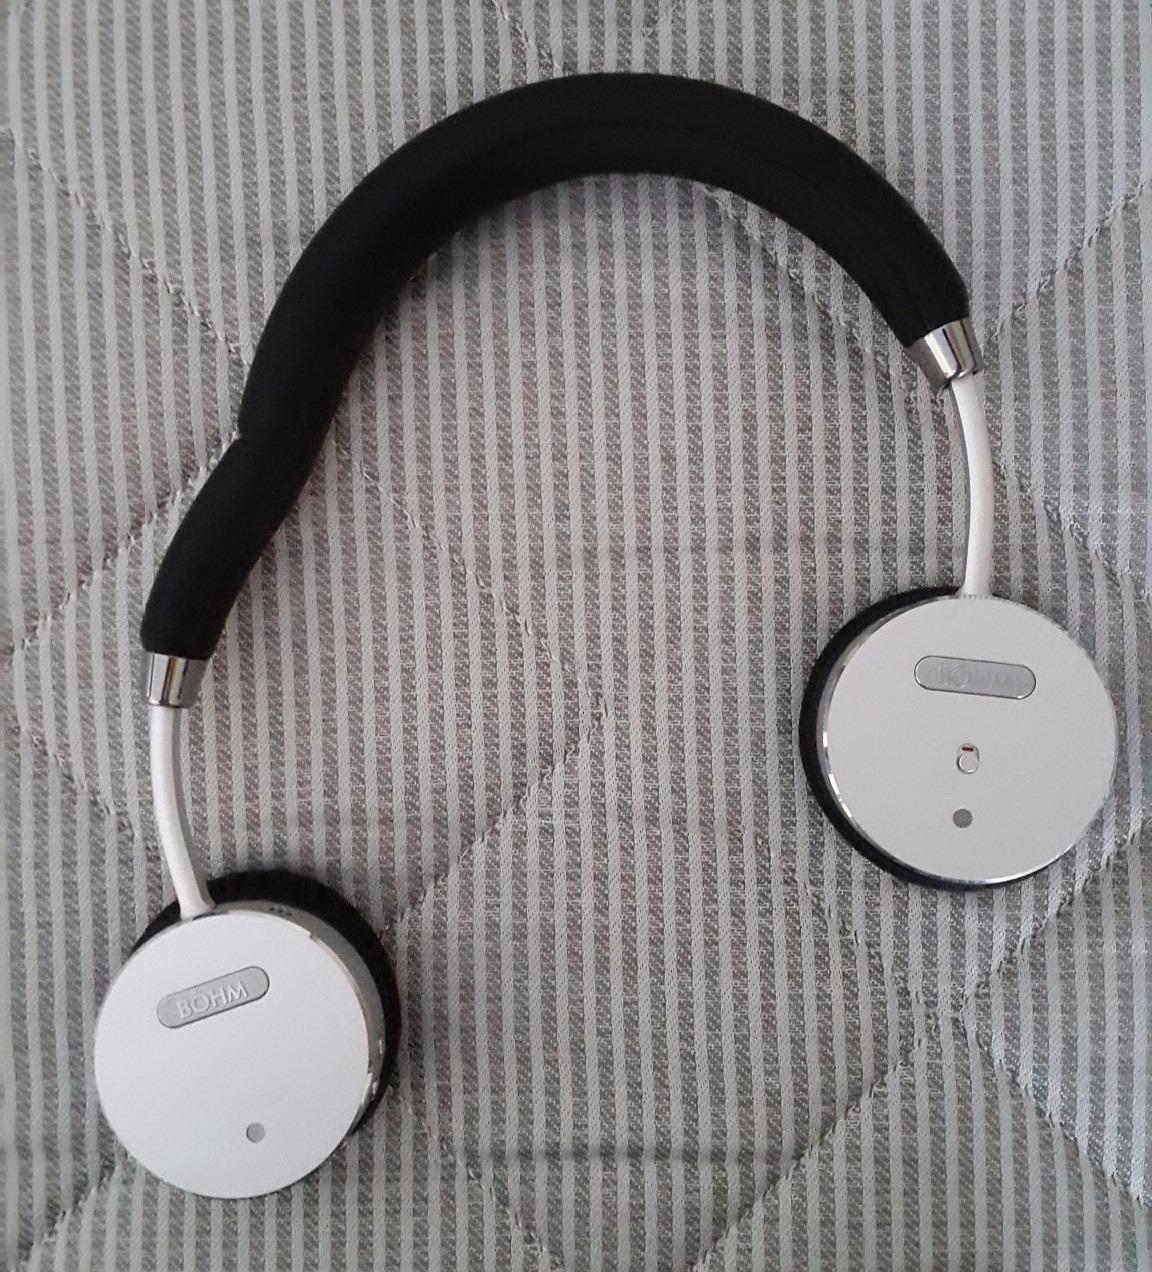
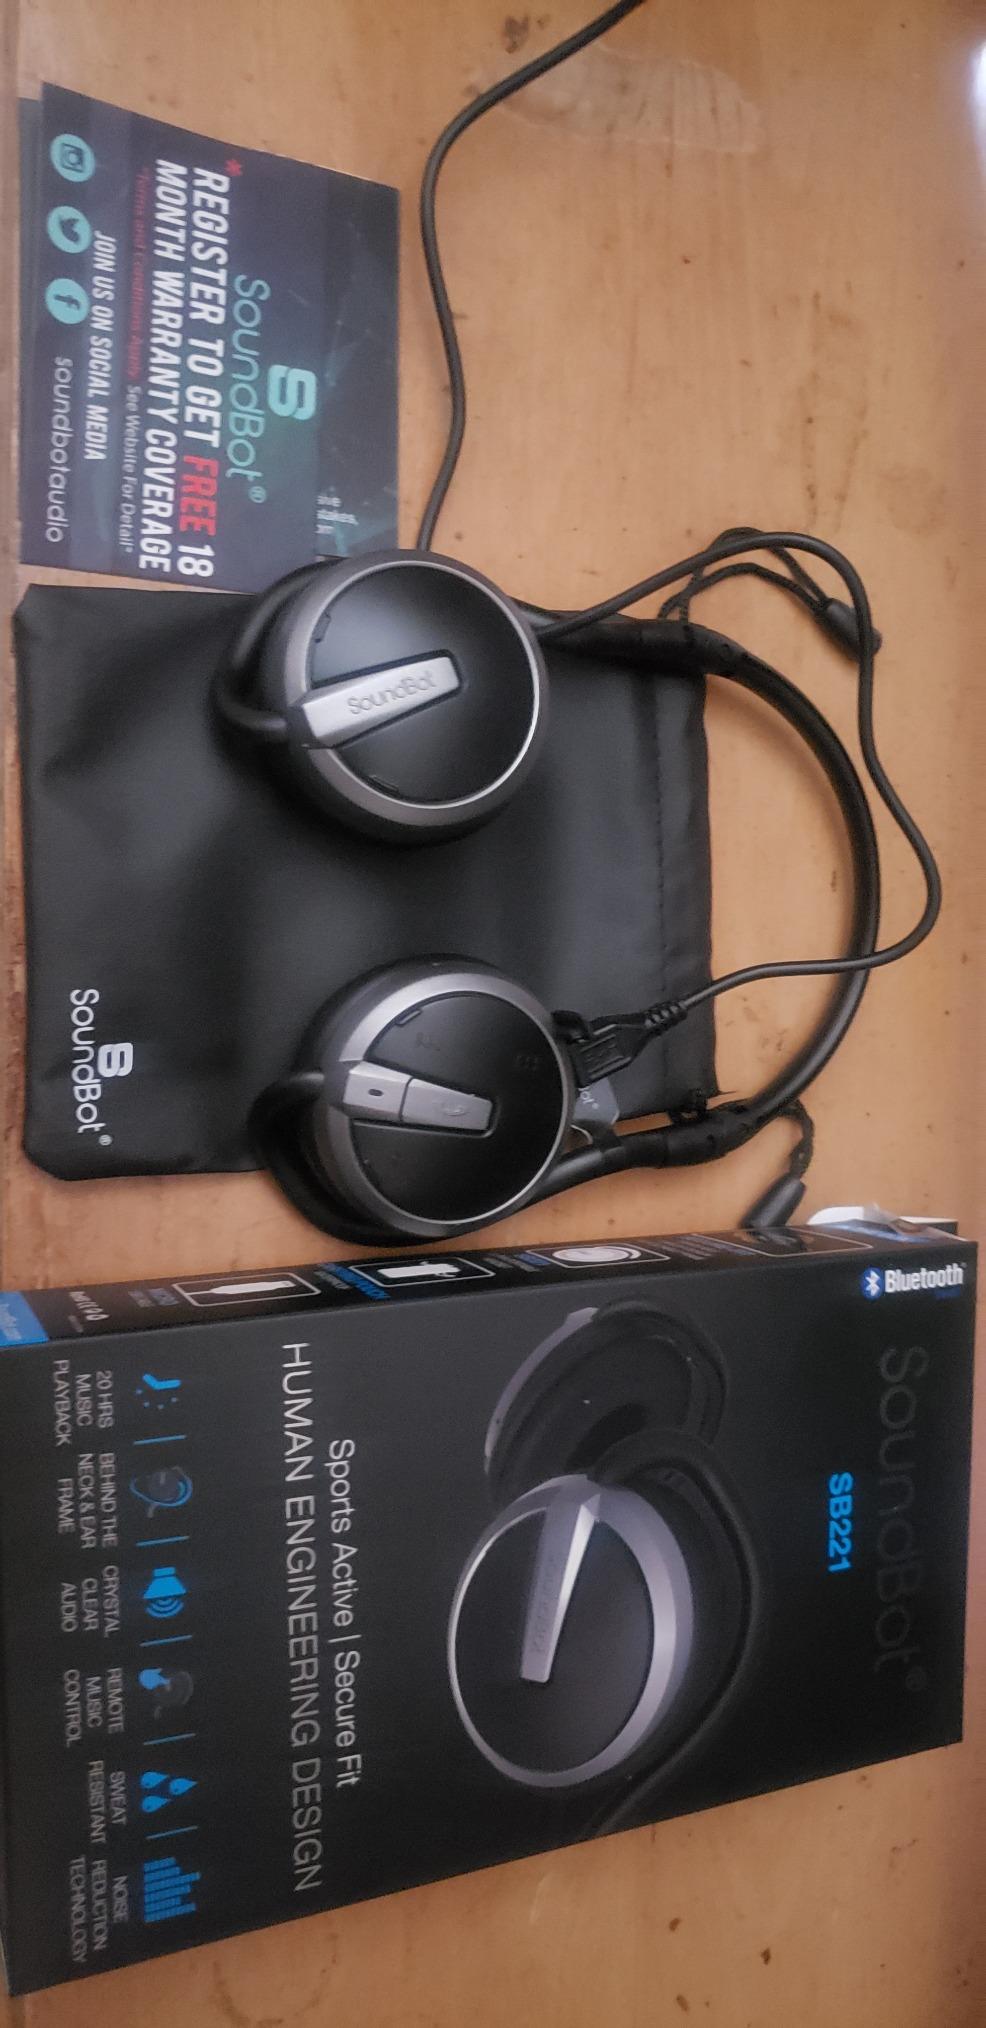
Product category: headphones
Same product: no